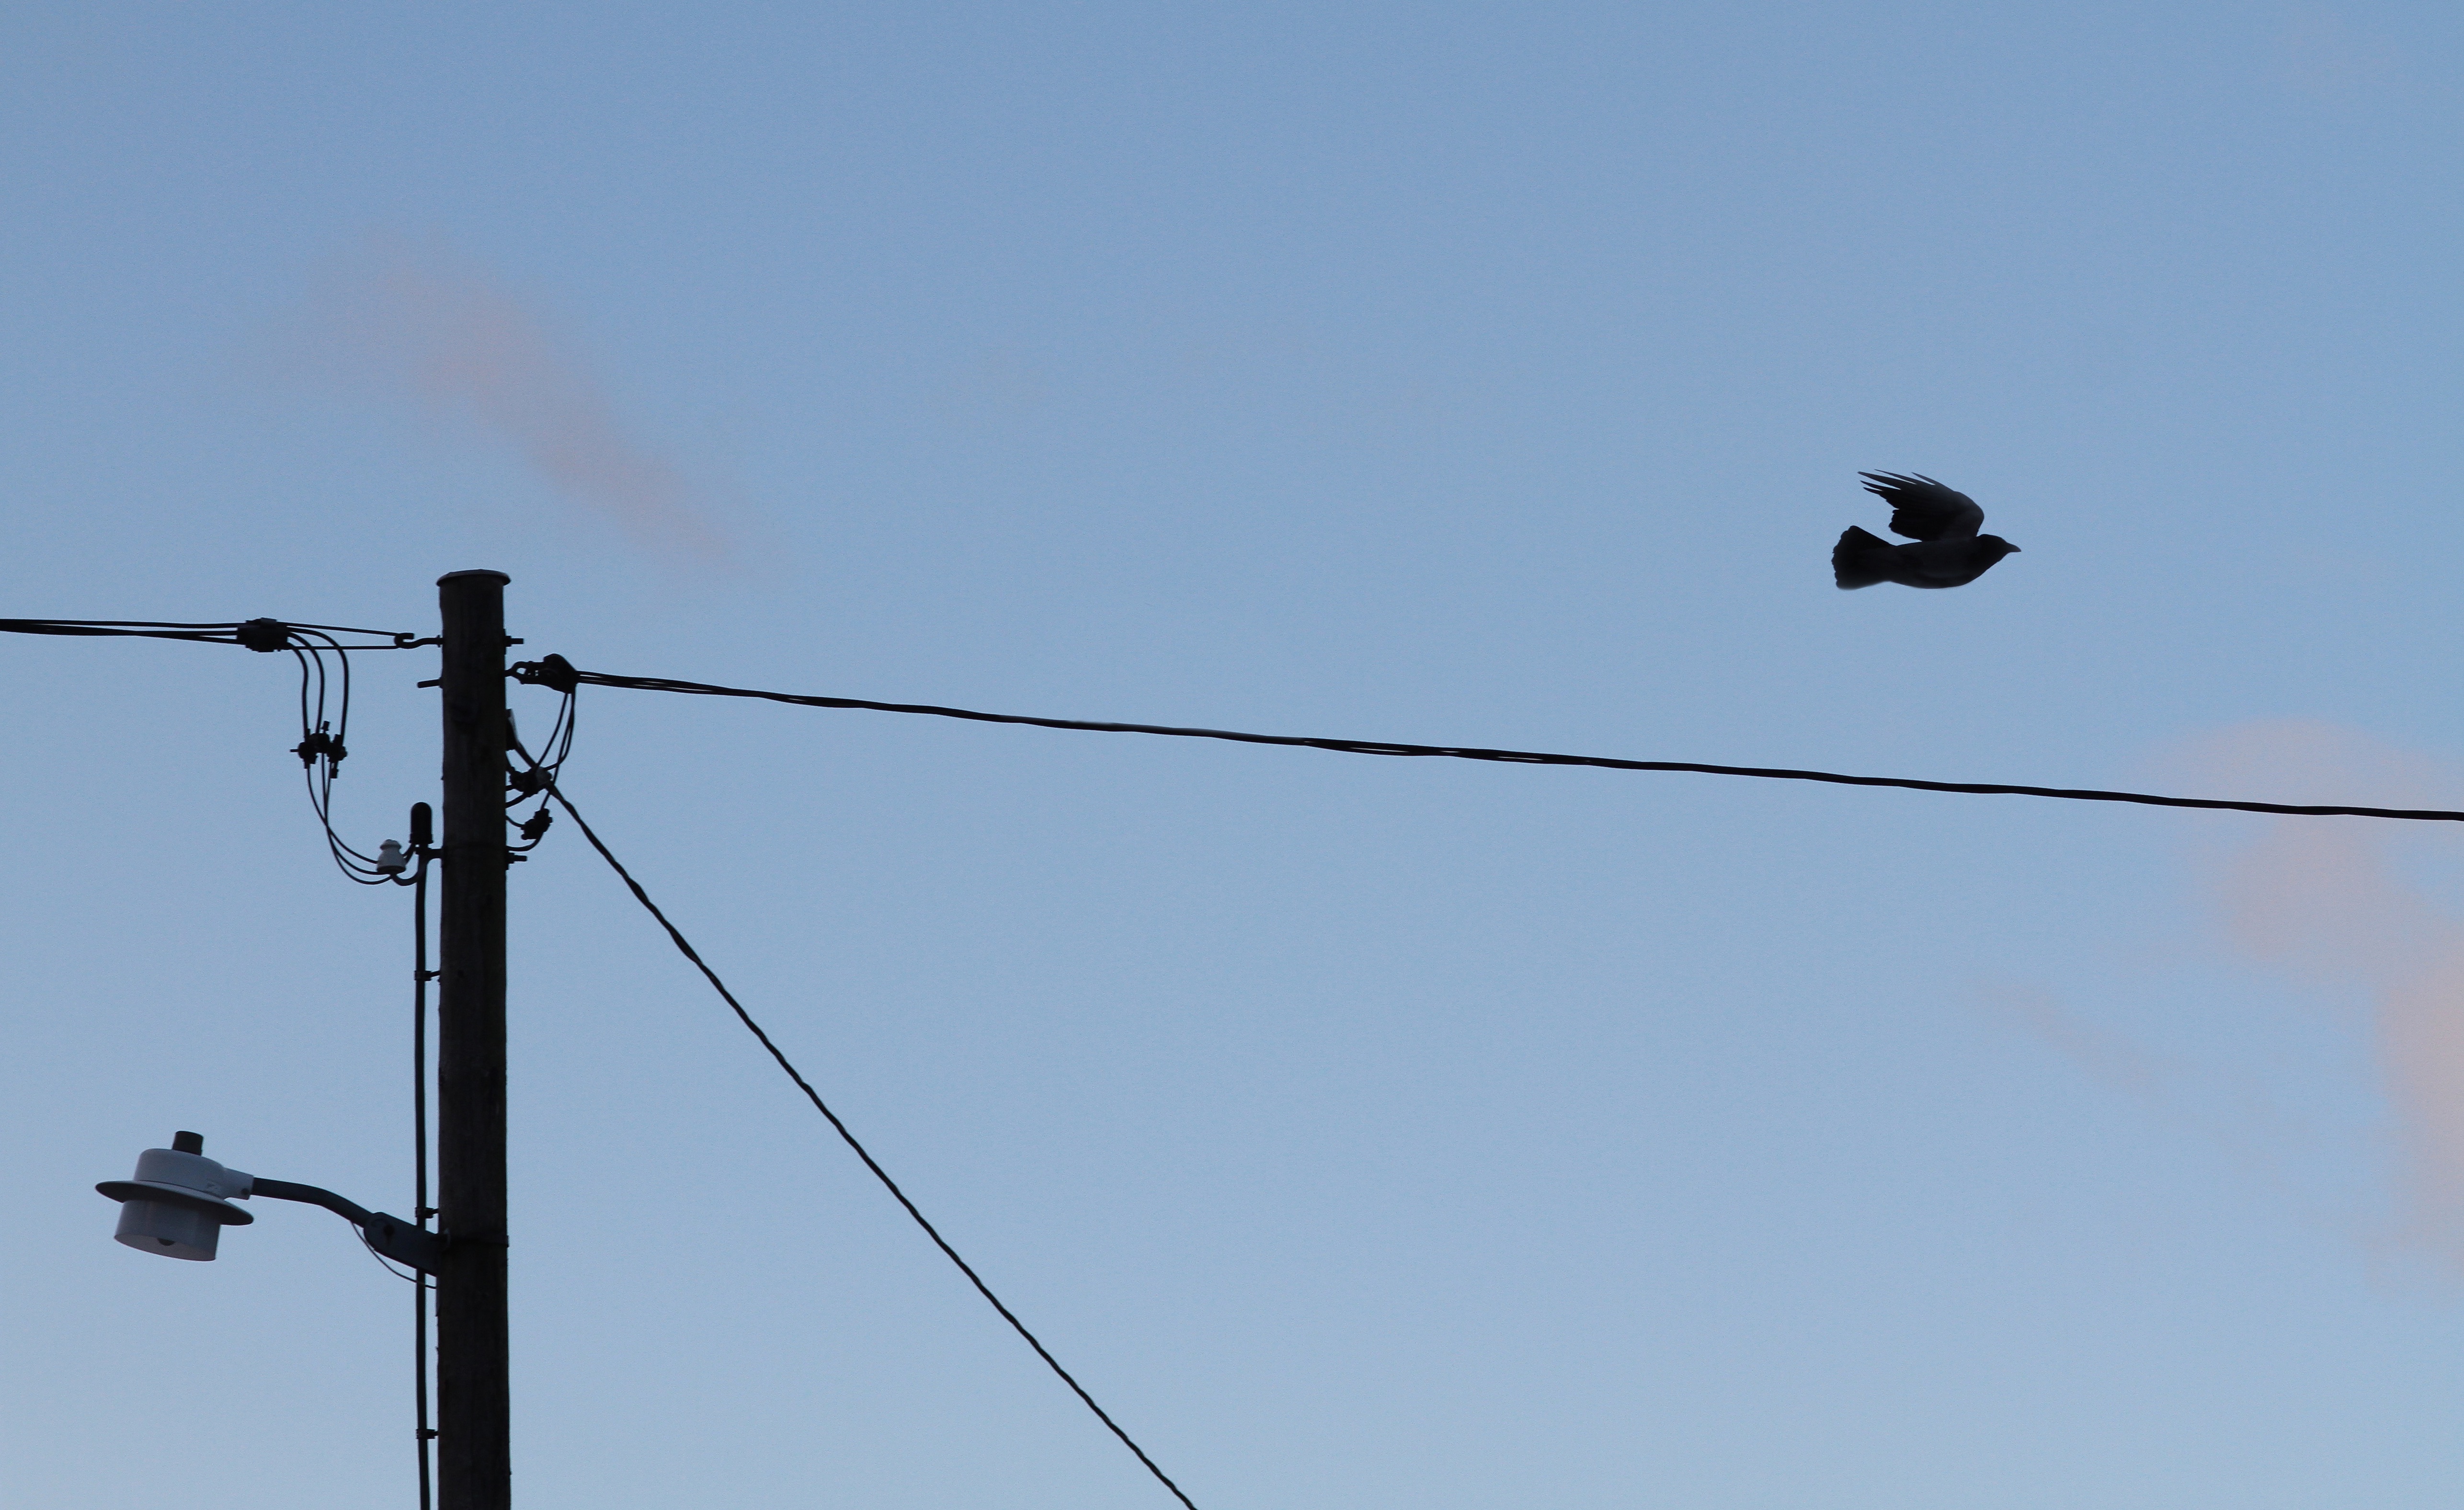
sky, wind, line, mast, blue, street light, electricity, lighting, light fixture, atmosphere of earth, overhead power line